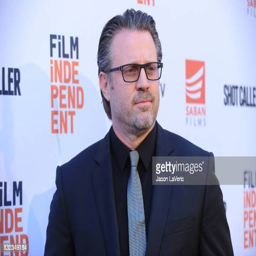
film writer attends the premiere